Atlantic slave trade

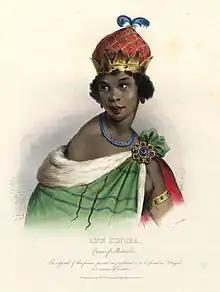
Nzinga of Ndongo and Matamba fought against the expansion of the Portuguese Empire and their slave trade in a thirty-year war in present-day Angola.

After the success of Portugal and Spain in the slave trade other European nations followed. In 1530, an English merchant from Plymouth, William Hawkins, visited the Guinea Coast and left with a few slaves. In 1564, Hawkin's son John Hawkins, sailed to the Guinea Coast and his voyage was supported by Queen Elizabeth I. John later turned to piracy and stole 300 Africans from a Spanish slave ship after failures in Guinea trying to capture Africans as most of his men died after fights with the local Africans.